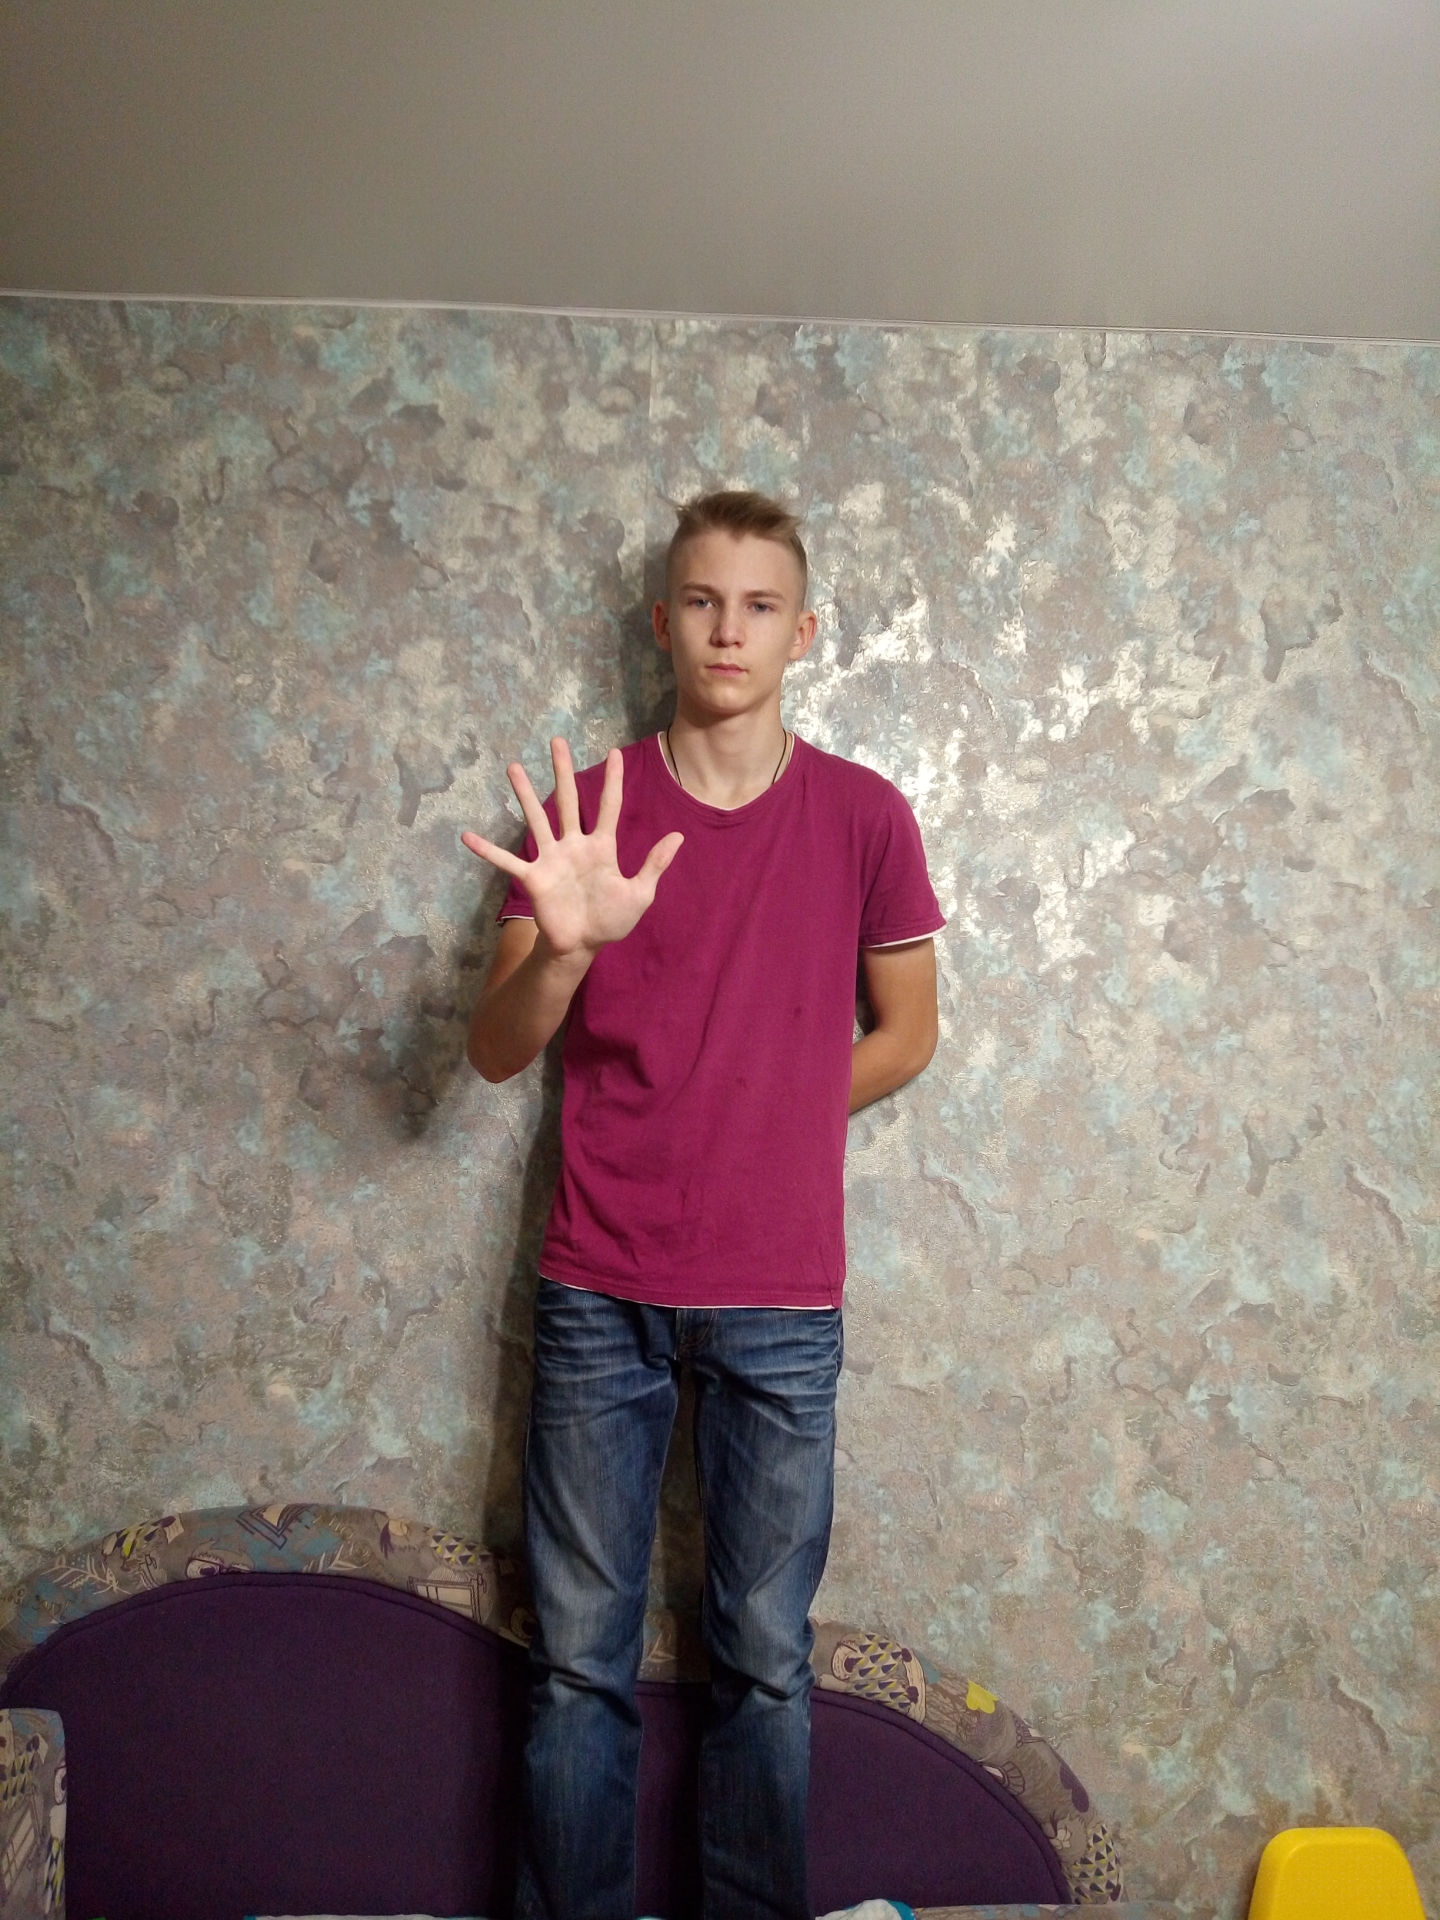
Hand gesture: palm